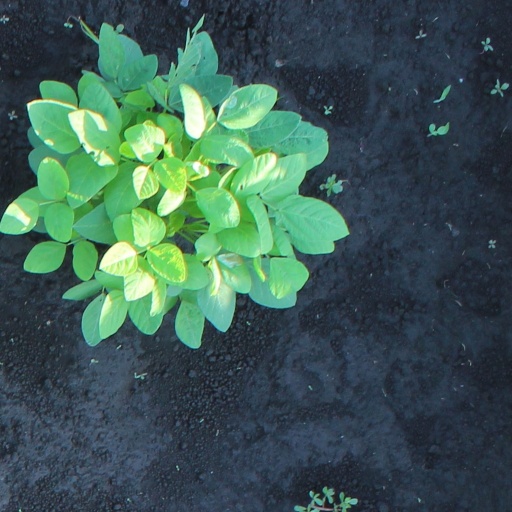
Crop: soybean